Lahemaa National Park

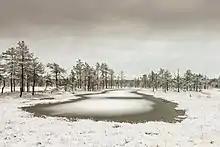
Viru Bog in winter

With forests covering more than 70 percent of Lahemaa, the area is rich in flora and fauna. The landscape has many raised bogs, including the 7,000-year-old Laukasoo Reserve. The park, marked by several trails, teems with wildlife, including a population of boar, red deer, wolves, bear and lynx. The coast is covered with rocks and boulders, used each year by cranes as a stopover on their way to the Bosphorus and Egypt.